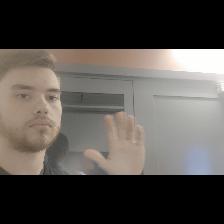
Label: Human